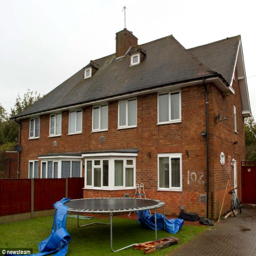
the family have been evicted from their home after inflicting a reign of terror on the neighbourhood